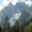
Label: mountain